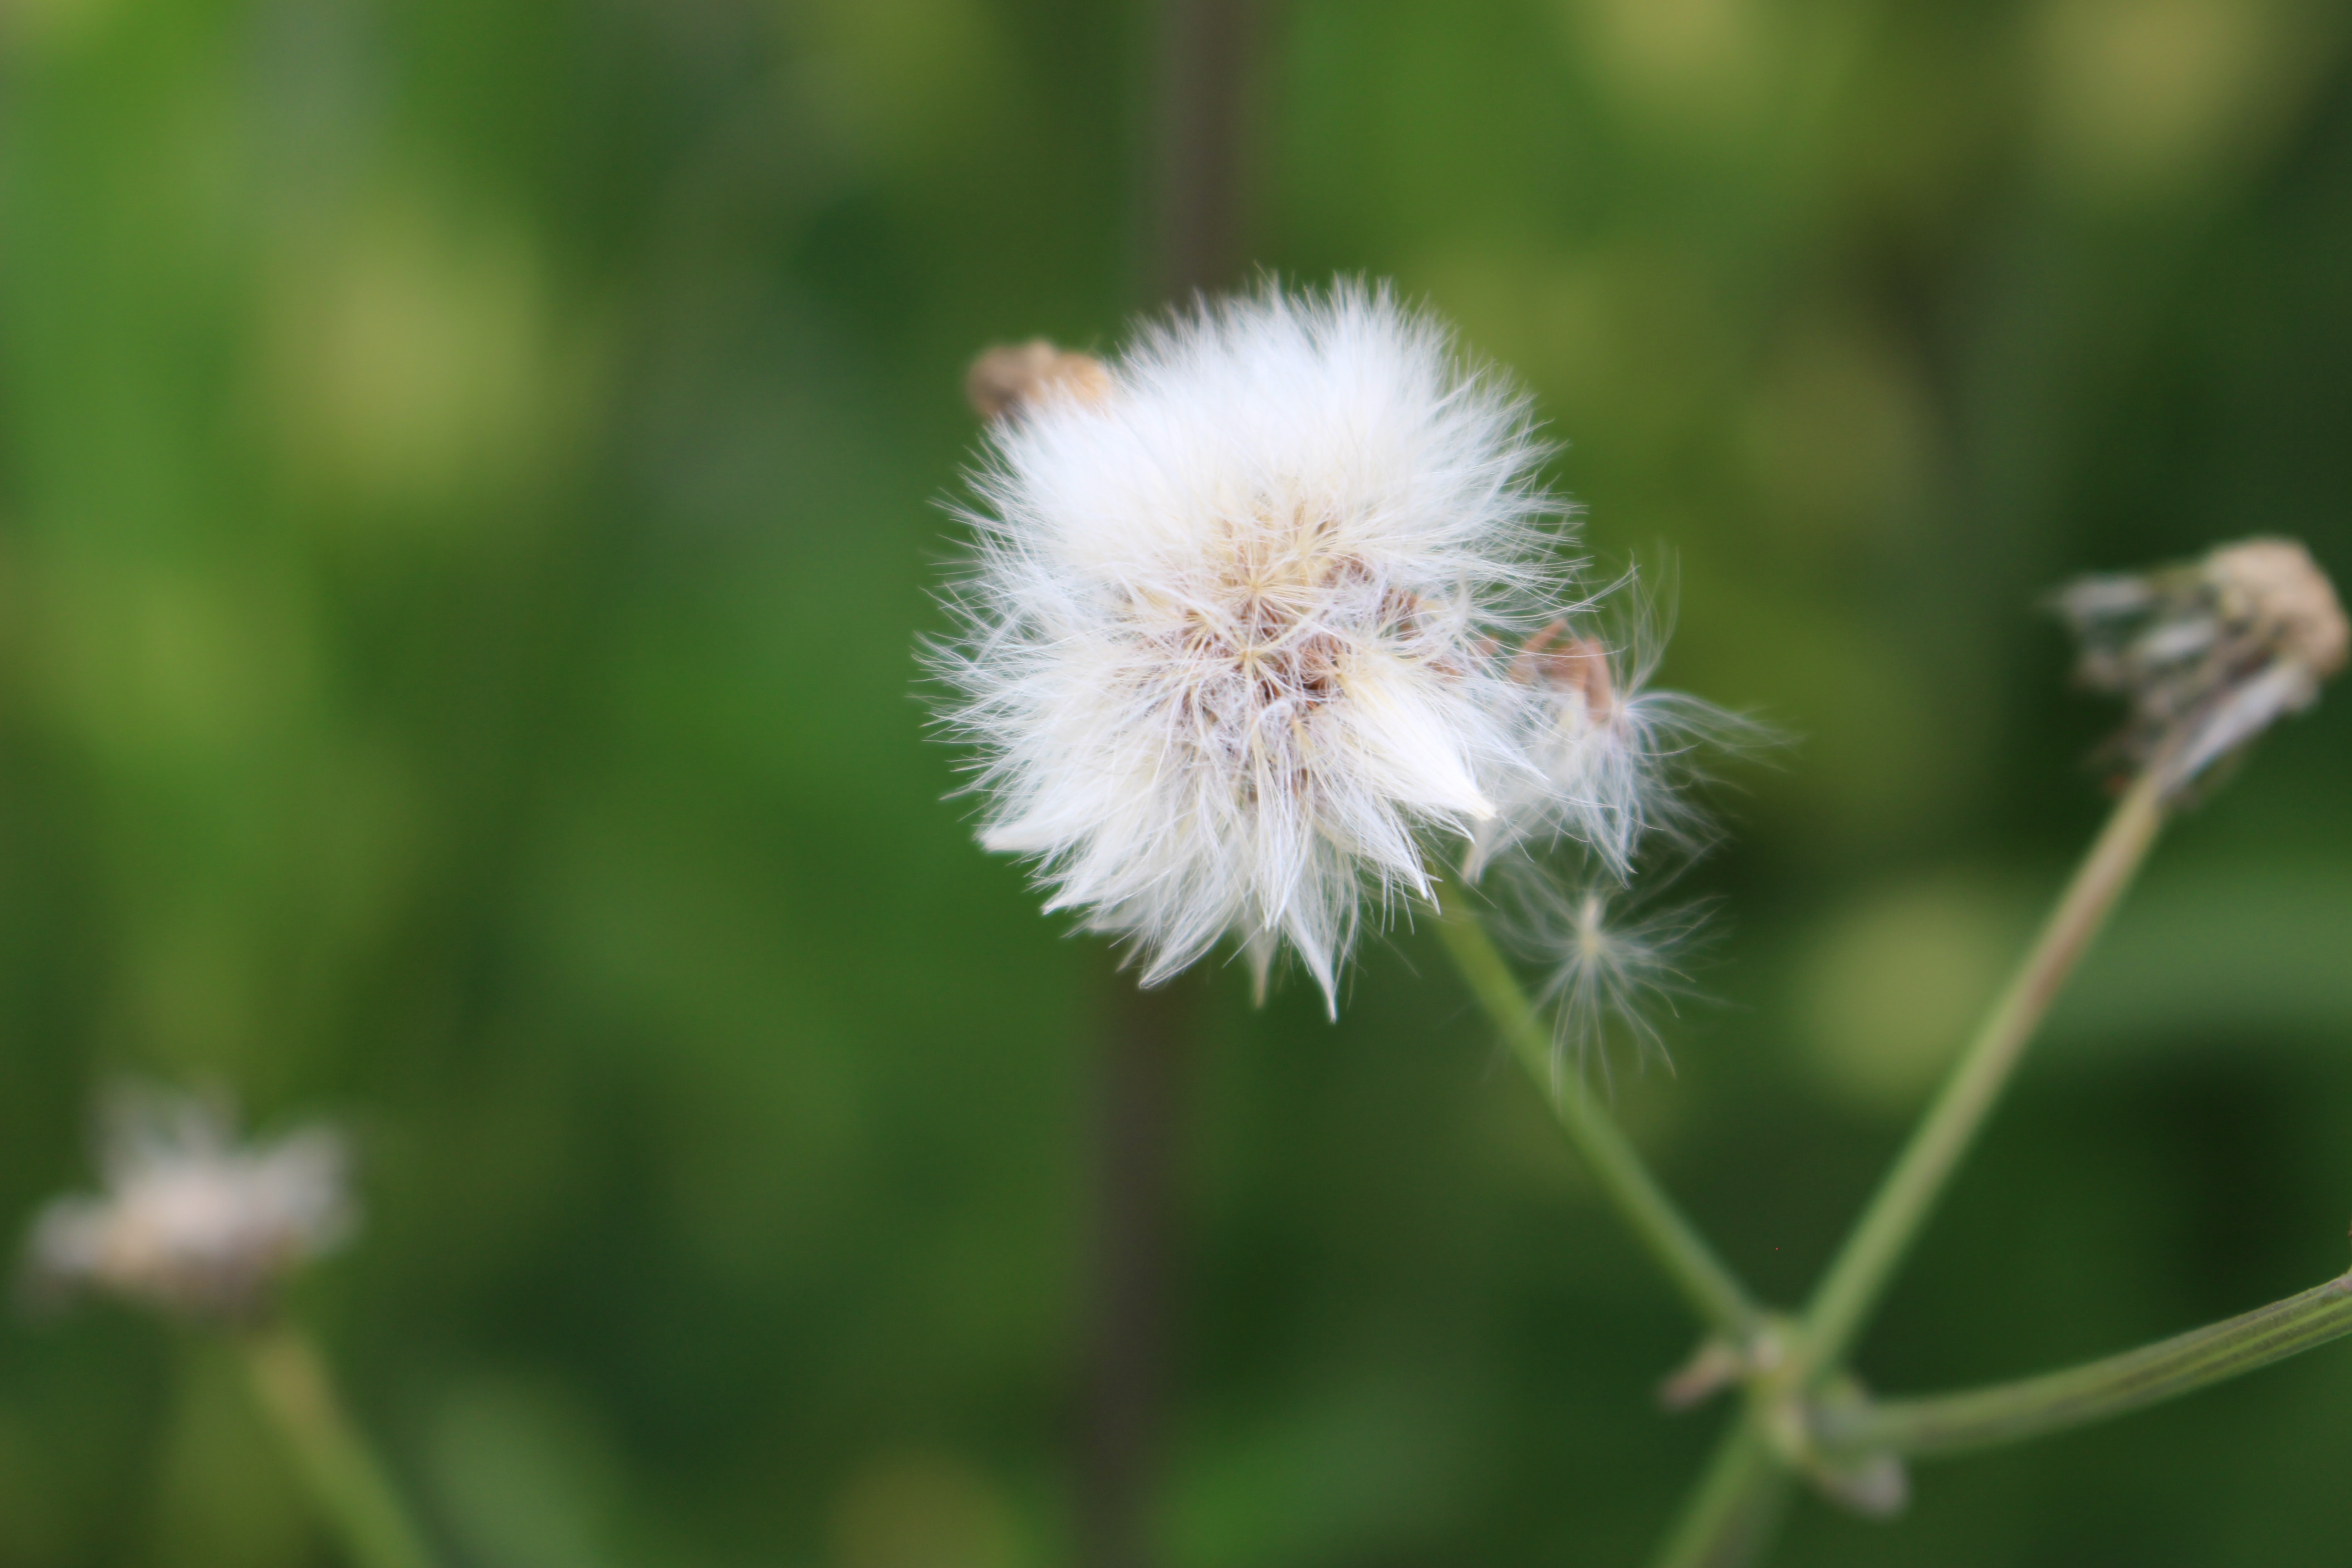
flower, dandelion, plant, green, crassocephalum, flowering plant, grass, close up, spring, grass family, wildflower, sow thistles, photography, macro photography, daisy family, plant stem, wildlife, sedge family